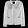
Label: Coat